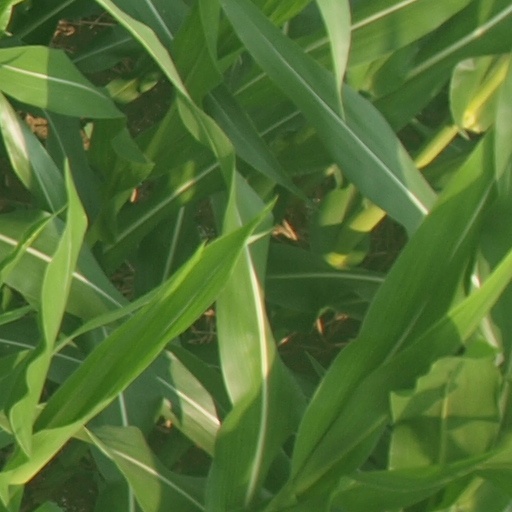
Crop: maize; corn